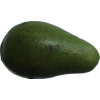
Label: green_avocado